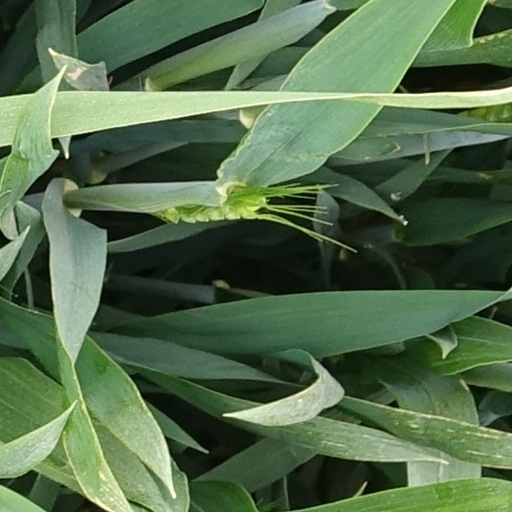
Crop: wheat